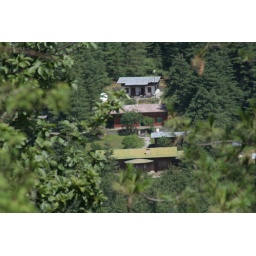
The king's humble abode, the green house in the foreground. This is the most modest palace in the world.